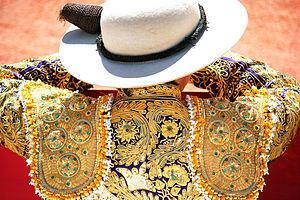
Dans une corrida, le picador est un torero à cheval dont le rôle consiste à piquer le taureau lors du premier tercio. Armé d’une pique de 2,60 mètres de long environ, il monte des chevaux semi-lourds qui pèsent obligatoirement moins de 650 kg aux yeux bandés et protégés par un caparaçon ou peto et des manguitos qui pèsent au total une trentaine de kilogrammes.
L’habit de lumières est le costume des toreros.